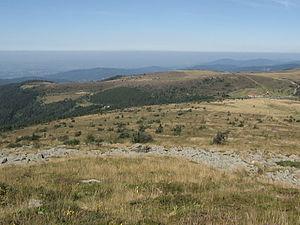
Aspect des crêtes du Forez (Montée vers Peyre Mayou depuis le col du Béal)
Le col du Béal est un col des monts du Forez qui culmine à 1 387 mètres d'altitude. C'est un lieu propice à la pratique de la randonnée, du cyclisme, du snowkite et du ski de fond. Le site dispose d'une auberge, d'un gîte et d'une boutique proposant des produits locaux.
Les monts du Forez sont une chaîne de montagne du Massif central séparant la vallée de la Dore de la plaine du Forez. Ils culminent à Pierre-sur-Haute à 1 634 mètres d'altitude.